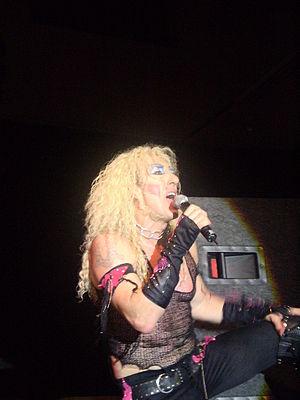
Twisted Sister est un groupe de heavy metal américain, originaire de Long Island, à New York. Le groupe enregistre son premier album-démo, Ruff Cutts, en 1982 au label Secret Records. Twisted Sister est surtout connu pour ses deux plus grandes chansons à succès : We're Not Gonna Take It et I Wanna Rock.